This Champagne Mojito Is the Last Thing I Own

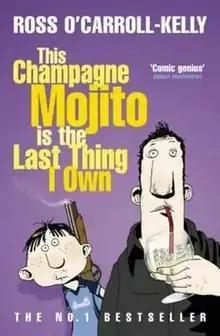

This Champagne Mojito Is The Last Thing I Own is a 2008 novel by Irish journalist and author Paul Howard, and the seventh in the Ross O'Carroll-Kelly series. It coincided with the beginning of the Post-2008 Irish economic downturn and the release of the first play about Ross, "The Last Days of the Celtic Tiger".